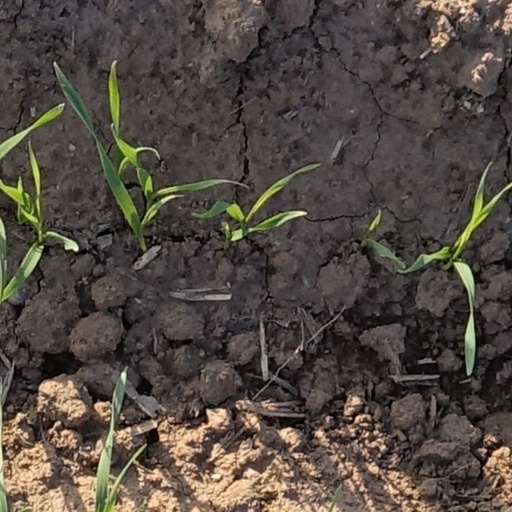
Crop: wheat